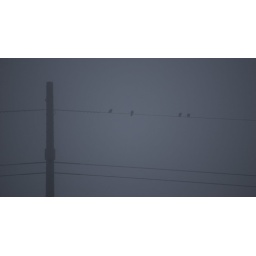
birds perched atop a telephone line on a foggy morning in Austin